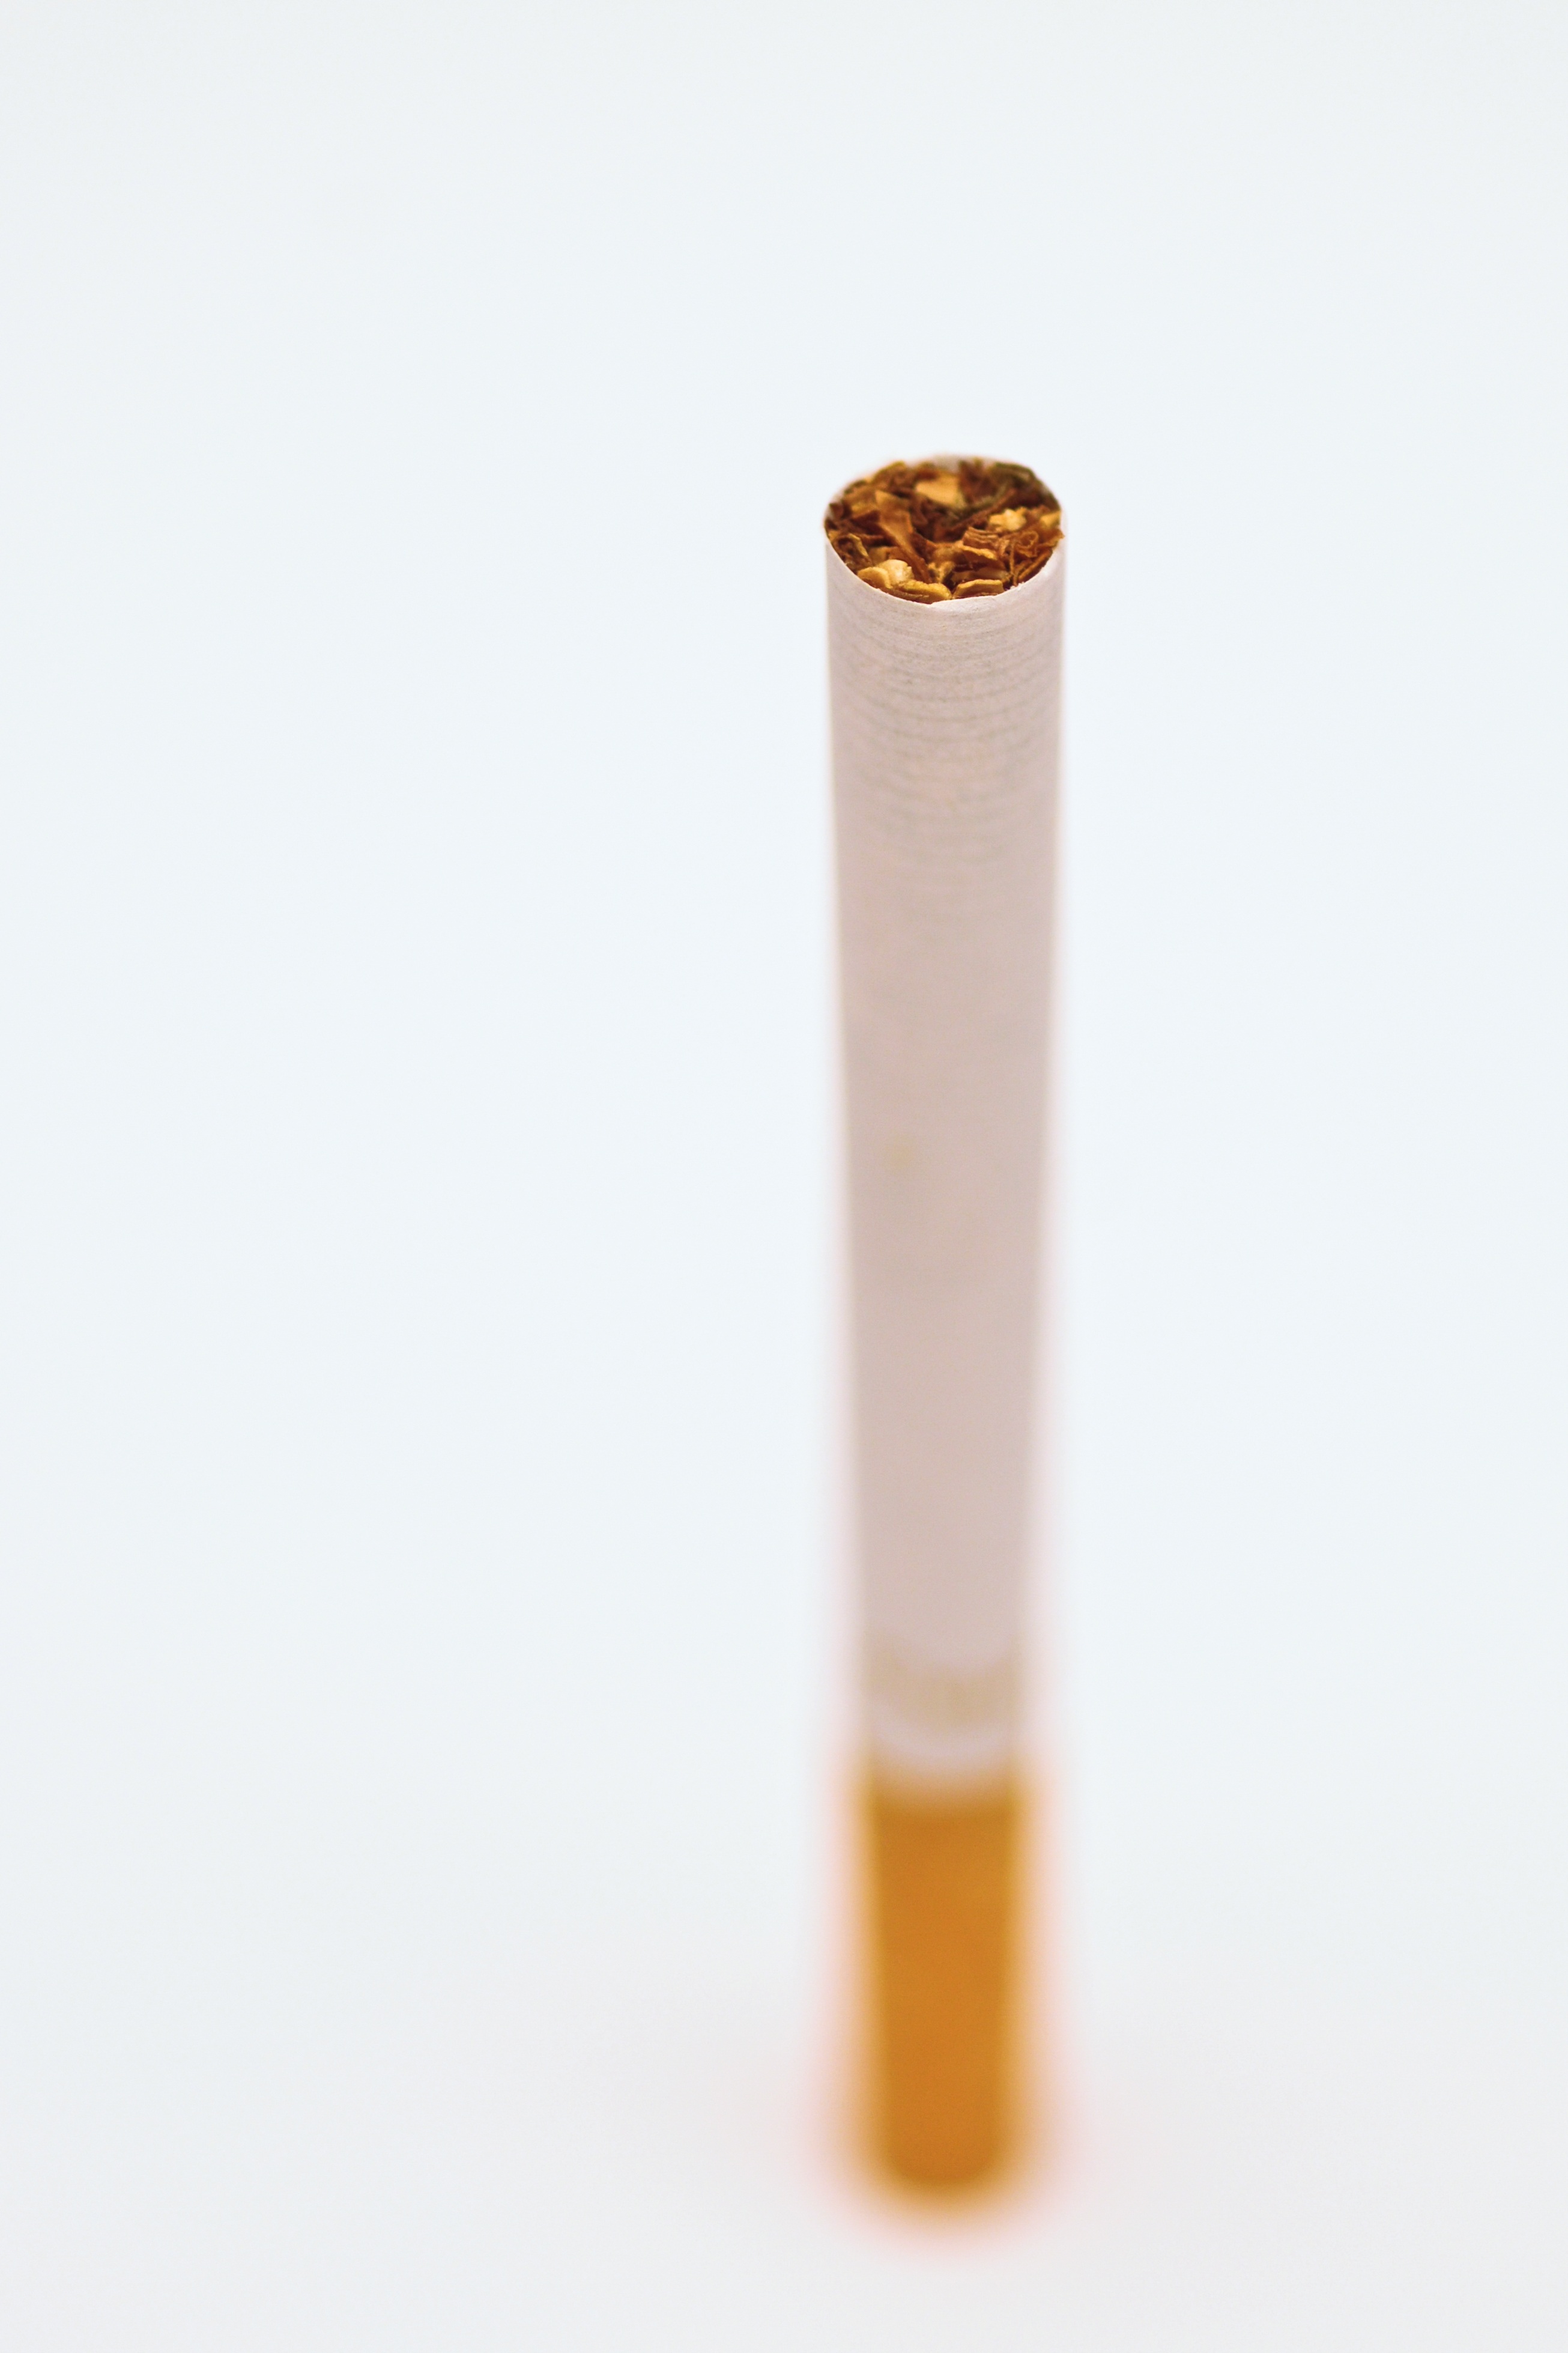
smoke, bottle, lighting, cigarette, product, tobacco, white background, gun accessory